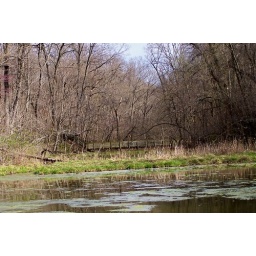
The wooden bridge over the marsh, taken from the water at Van Meter.